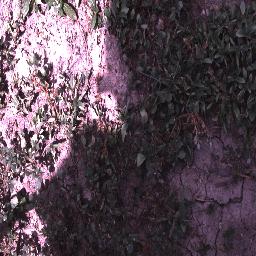
Label: negative